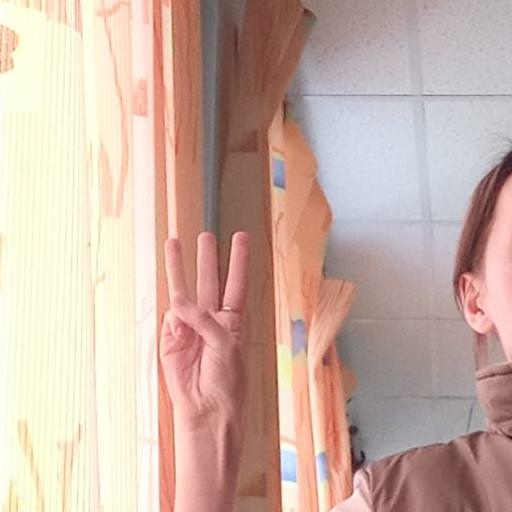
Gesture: three